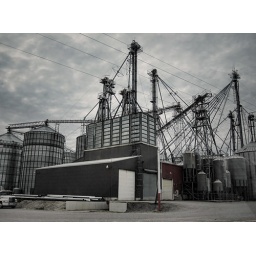
Shot out the window of a moving car and played around with it in Photoshop and Topaz Adjust.